William Shakespeare

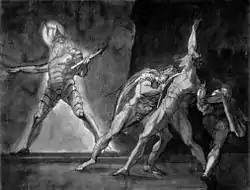
"Hamlet, Horatio, Marcellus, and the Ghost of Hamlet's Father". Henry Fuseli, 1780–1785.

Shakespeare was buried in the chancel of the Holy Trinity Church two days after his death. The epitaph carved into the stone slab covering his grave includes a curse against moving his bones, which was carefully avoided during restoration of the church in 2008: